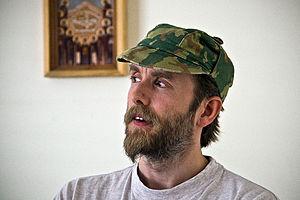
Burzum est un projet musical solo de black metal et dungeon synth norvégien, originaire de Bergen. Formé en 1991 par Varg Vikernes, il s'agit d'un groupe éminent des débuts de la scène black metal norvégienne. Varg Vikernes y assure tous les instruments puisqu'il estime qu'avoir « plus d'une personne dans un projet artistique est toujours un compromis ». Toutefois, quelques invités ont également joué dans certaines des premières compositions.
Mayhem est un groupe de black metal norvégien, originaire d'Oslo. La carrière de Mayhem fait grandement polémique, en particulier en raison de la violence des prestations scéniques, mais aussi suite au suicide du chanteur Per Yngve Ohlin en 1991, et à l'assassinat du guitariste Øystein Aarseth par l'ancien membre Varg Vikernes, de Burzum.
Le black metal est un sous-genre musical extrême du heavy metal, ayant émergé en Europe au milieu des années 1980, et développé dans les pays scandinaves, notamment en Norvège, au début des années 1990. Comme le thrash metal, le black metal s'inspire du punk hardcore et en particulier du Crust, de la Nouvelle vague de heavy metal britannique, ainsi que du shock rock, et se caractérise par un son agressif et chargé d'atmosphères sombres et, parfois, par des mises en scène sanglantes.
Varg Vikernes, né Kristian Vikernes le 11 février 1973 à Bergen en Norvège, est un musicien, auteur, apparenté au néo-nazisme et criminel norvégien. Il est essentiellement connu pour son projet musical solitaire nommé Burzum et sa courte appartenance au groupe Mayhem. Il est l'un des précurseurs de la seconde vague black metal du début des années 1990.